James, brother of Jesus

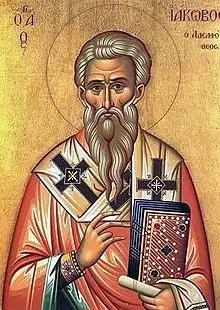
Neo-Byzantine icon of James

James the Just, or a variation of James, brother of the Lord ( from , and , , can also be Anglicized as "Jacob"), was, according to the New Testament, a brother of Jesus. He was the first Jewish bishop of Jerusalem. Traditionally, it is believed he was martyred either in 62 AD by being stoned to death on the order of High Priest Ananus ben Ananus, or in 69 AD by being thrown off the pinnacle of the Temple by scribes and Pharisees and then clubbed to death. James, Joses, Simon, and Judas are mentioned as the brothers of Jesus as well as two or more unnamed sisters. (See ; .)